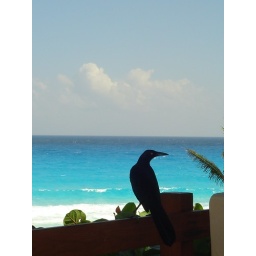
Beautiful black bird in Cancun